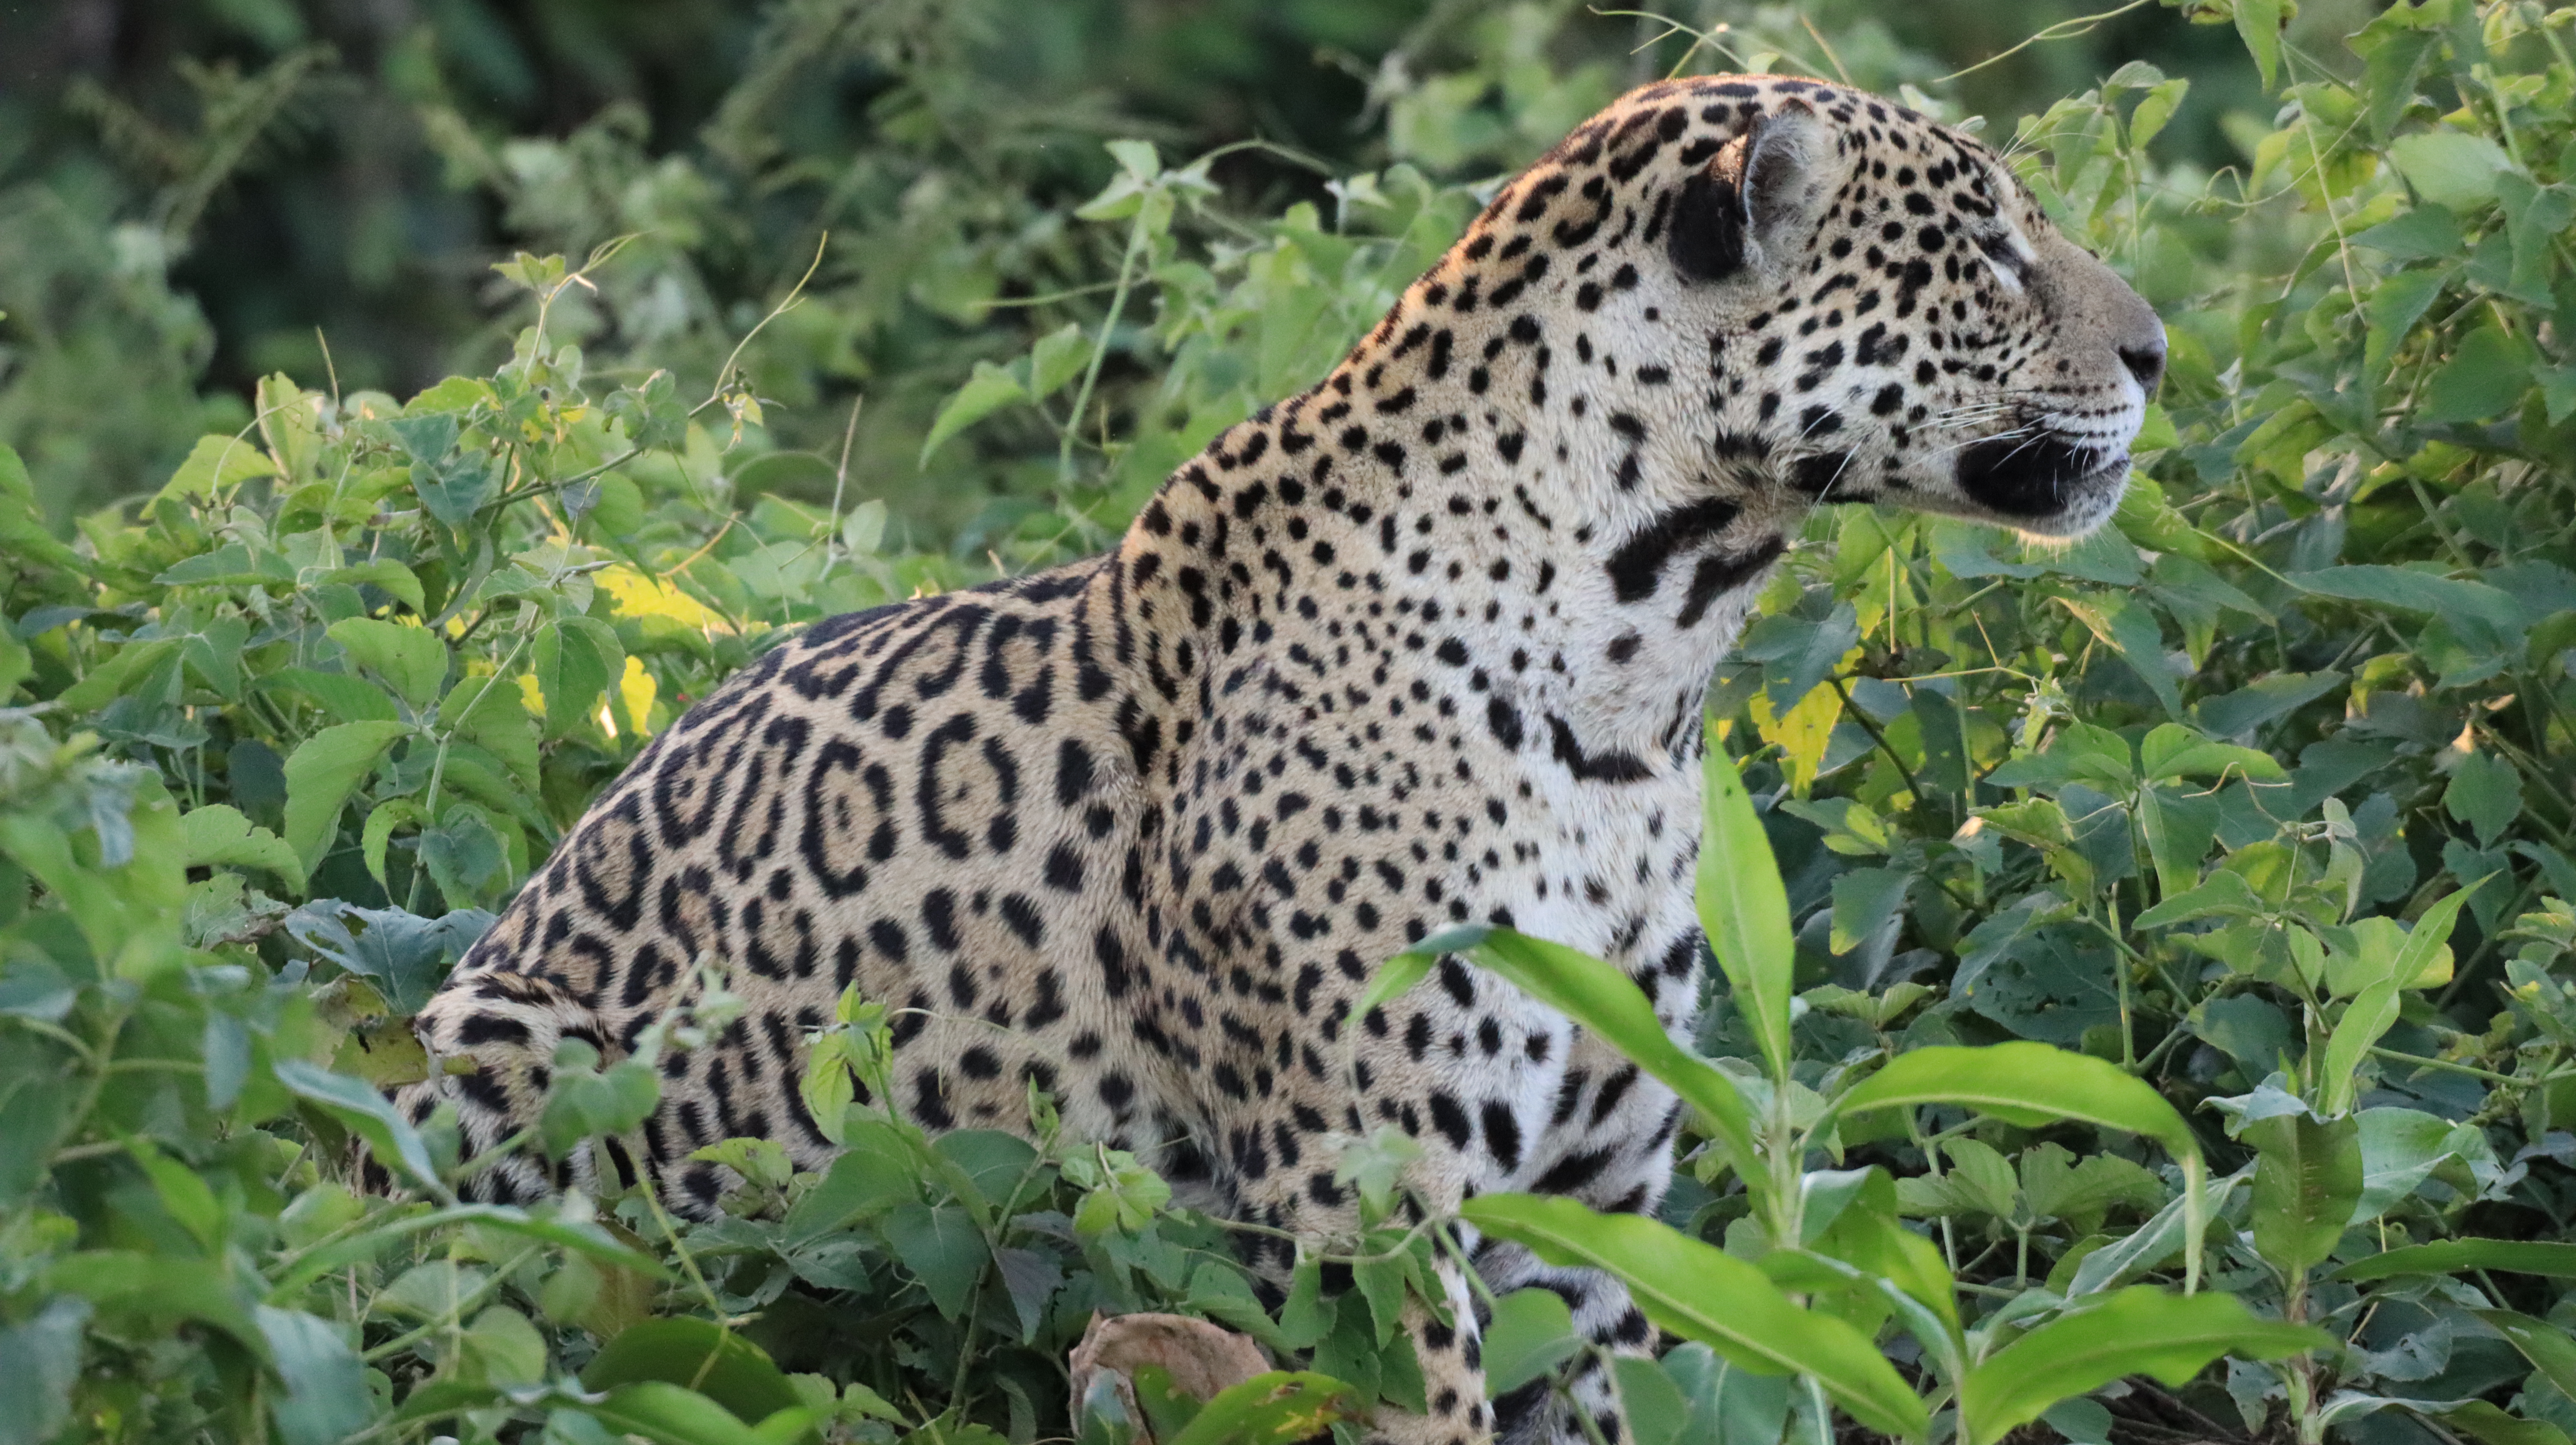
Jaguar: Marcela